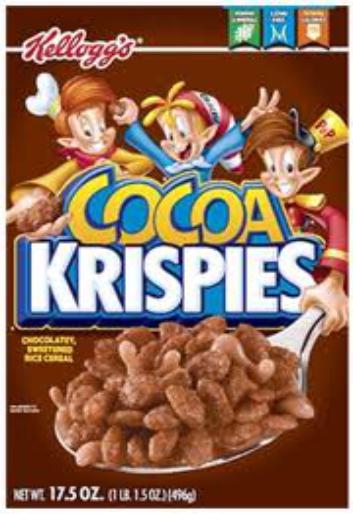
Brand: Cocoa Krispies
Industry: Food